Battle of Trent's Reach

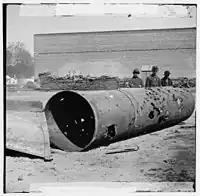
"CSS Virginia II's smokestack at Fort Brady which was blown off by cannon fire from the Union batteries."

At 10:45 am, the "Onondaga" opened up on the grounded ironclads at a distance of around a half of a mile but the rebels could not return the fire because of the positions in which their ships were stuck, Mitchell wrote; ""During the whole time while aground, neither the Richmond nor the Virginia [II] could get a gun to bear upon the enemy."" By 11:00 am the tide had been lifting for hours and just when it seemed that the Confederates were helpless to resist, their ironclads began to float again and their guns were brought to bear. "Onondaga" fired around seven rounds at "Virginia II" and when she was refloated a single shot was returned that, according to Mitchell, was ""observed to take effect"" upon the monitor. The naval duel did not last long compared to the other actions and it ended as the Confederates withdrew up river a short distance. The Union ships did the same and they pulled off heading down stream but the batteries kept firing all day and night. At 9:00 pm Commodore Mitchell ordered his men to make the final cruise to City Point but it was found that the "Virginia II" was unmanageable. She had been struck by cannon fire seventy times already and it caused steam to leak from the ironclad's deck which impaired the pilots visibility. The "Drewry" and the "Scorpion" were lost and one other torpedo boat was disabled by the federals.